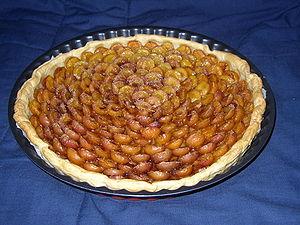
Le tourisme en Meurthe-et-Moselle fait partie d'une des principales activités économiques du département et se décline en plusieurs genres.
La cuisine française fait référence à divers styles gastronomiques dérivés de la tradition française. Elle a évolué au cours des siècles, suivant ainsi les changements sociaux et politiques du pays. Le Moyen Âge a vu le développement de somptueux banquets qui ont porté la gastronomie française à un niveau supérieur, avec une nourriture décorée et fortement assaisonnée par des chefs tel Guillaume Tirel. Au XVIIᵉ siècle, les habitudes ont changé, avec une utilisation moins systématique des épices et avec le développement de l'utilisation des herbes aromatiques et de techniques raffinées, initiées par François Pierre de La Varenne et par d'autres dignitaires de Napoléon Bonaparte, comme Marie-Antoine Carême.
La Mirabelle de Lorraine est la dénomination géographique d'une production agricole française de mirabelle, qui bénéficie commercialement d'un Label rouge et d'une indication géographique protégée, dans le territoire de la Lorraine. Cette IGP est gérée par l'association « Mirabelles de Lorraine ». Véritable symbole régional, cette filière concentre en effet à elle seule environ 90 % de la production mondiale de mirabelles.